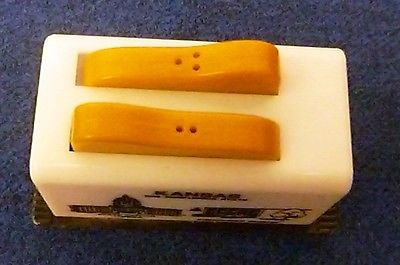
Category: toaster